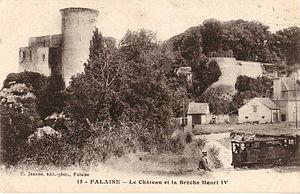
Carte postale éditée par C. Jeanne, édit.-phot. à Falaise, n°15
Falaise est une commune française, située dans le département du Calvados en région Normandie, peuplée de 8 186 habitants.
Les Chemins de fer du Calvados est une ancienne compagnie qui exploitait un réseau de voies ferrées d'intérêt local à voie étroite de type Decauville. Le réseau est ouvert par étapes à partir de 1891 d'abord par la Société anonyme des établissements Decauville Aîné, puis, à partir de 1895, par la Société anonyme des Chemins de fer du Calvados.